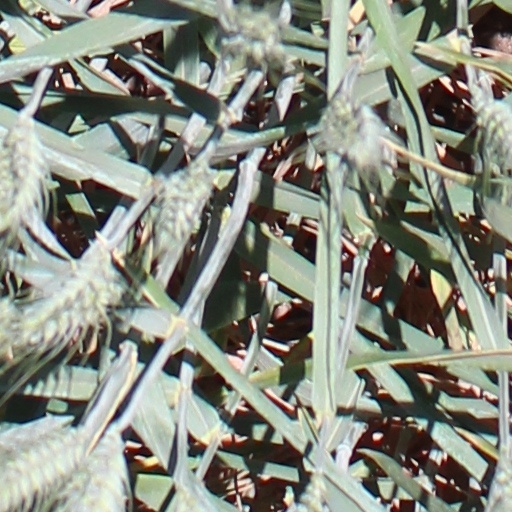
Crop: wheat